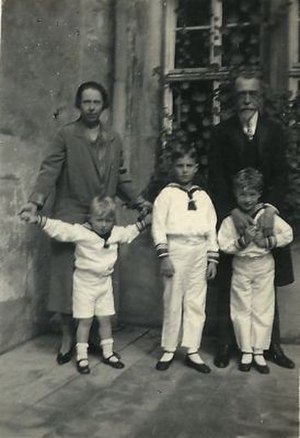
Peter af Slesvig-Holsten-Sønderborg-Glücksborg / Biografi
Prins Peter (til venstre) med sine brødre og bedsteforældre Fyrst Ernst 2. og Fyrstinde Alexandra af Hohenlohe-Langenburg.
Peter af Slesvig-Holsten-Sønderborg-Glücksborg var titulær hertug fra 1965 til 1980.